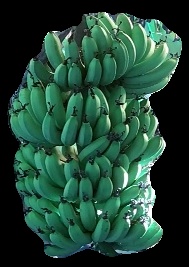
Variety: pachbale
Grade: grade1